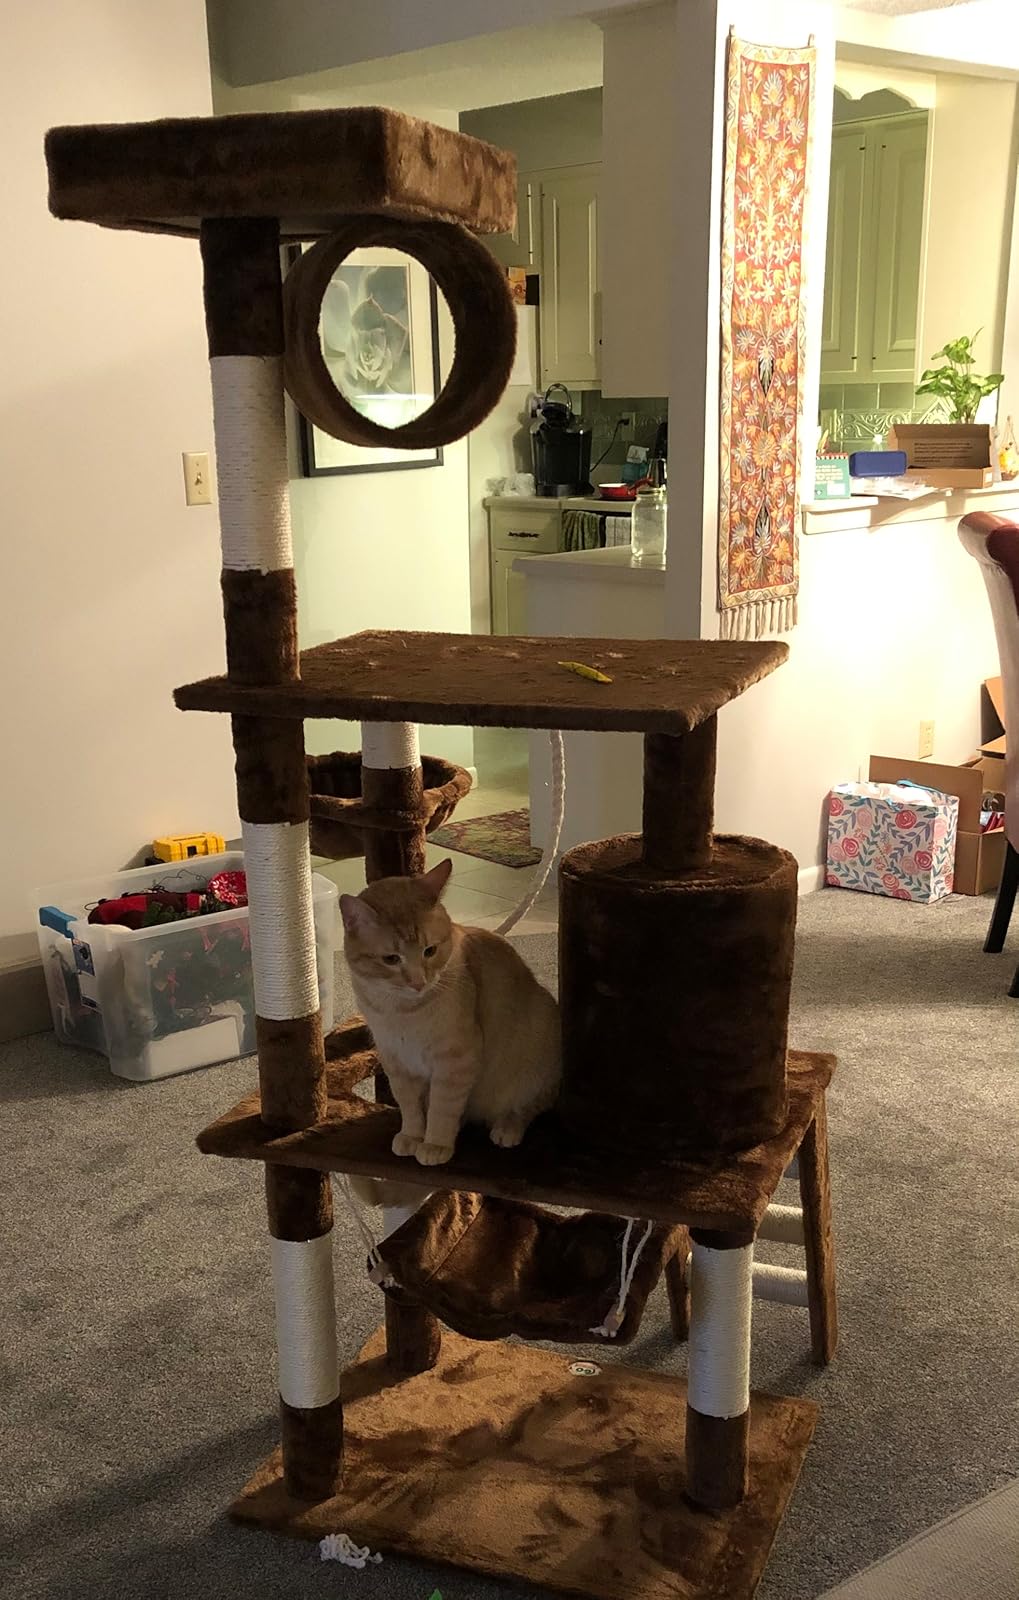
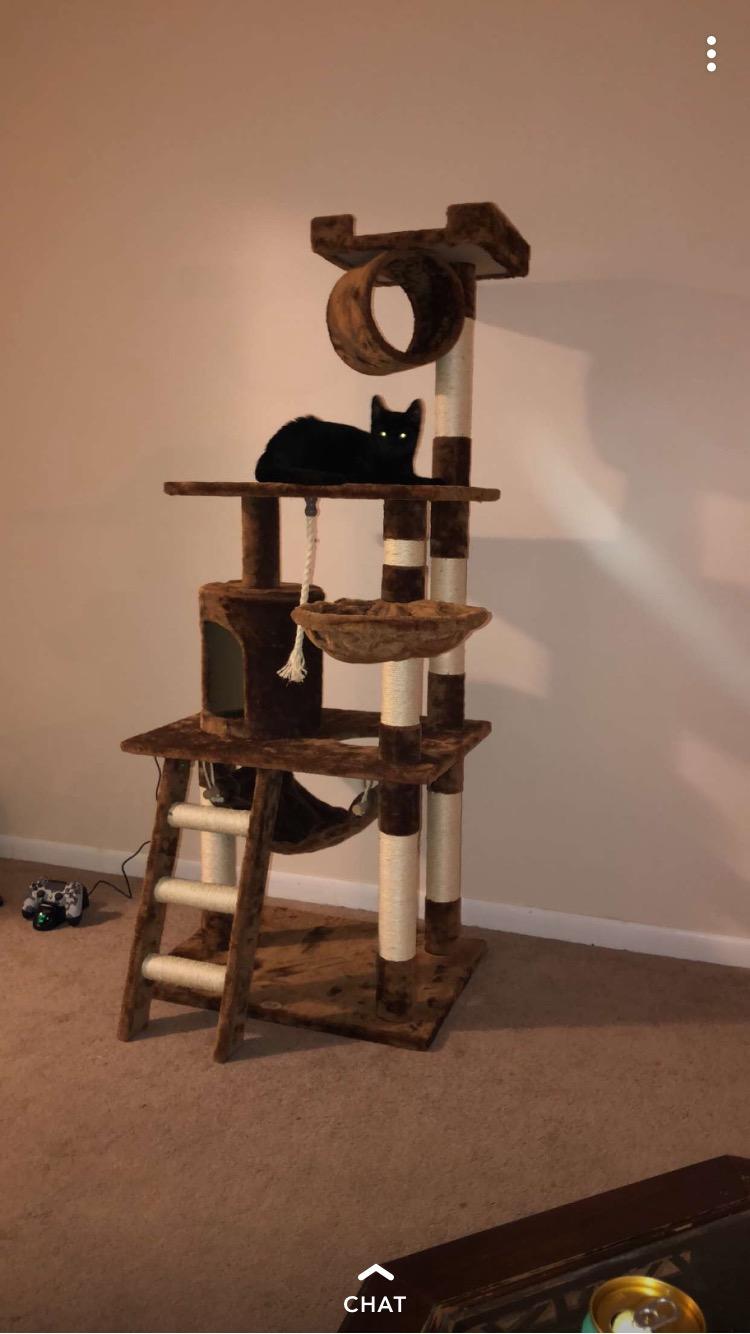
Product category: items_cat tree
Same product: yes